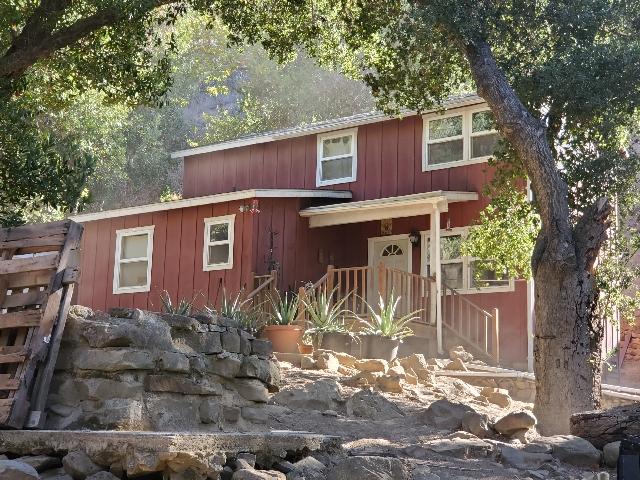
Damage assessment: no_damage